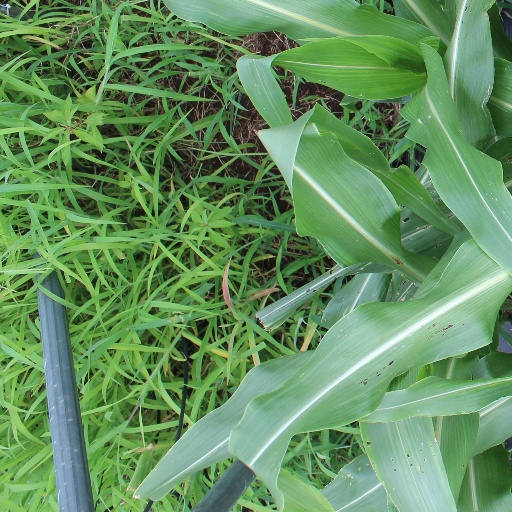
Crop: sorghum